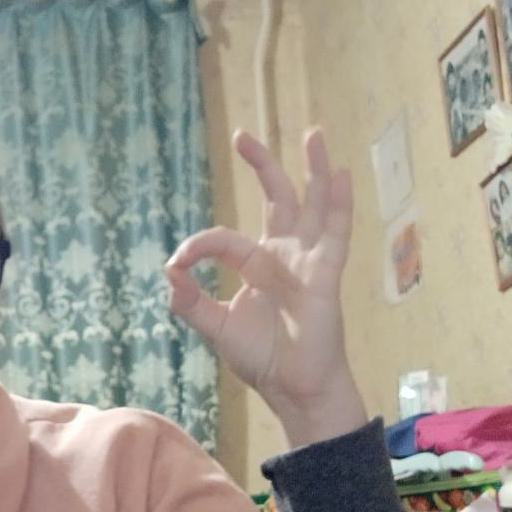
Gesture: ok